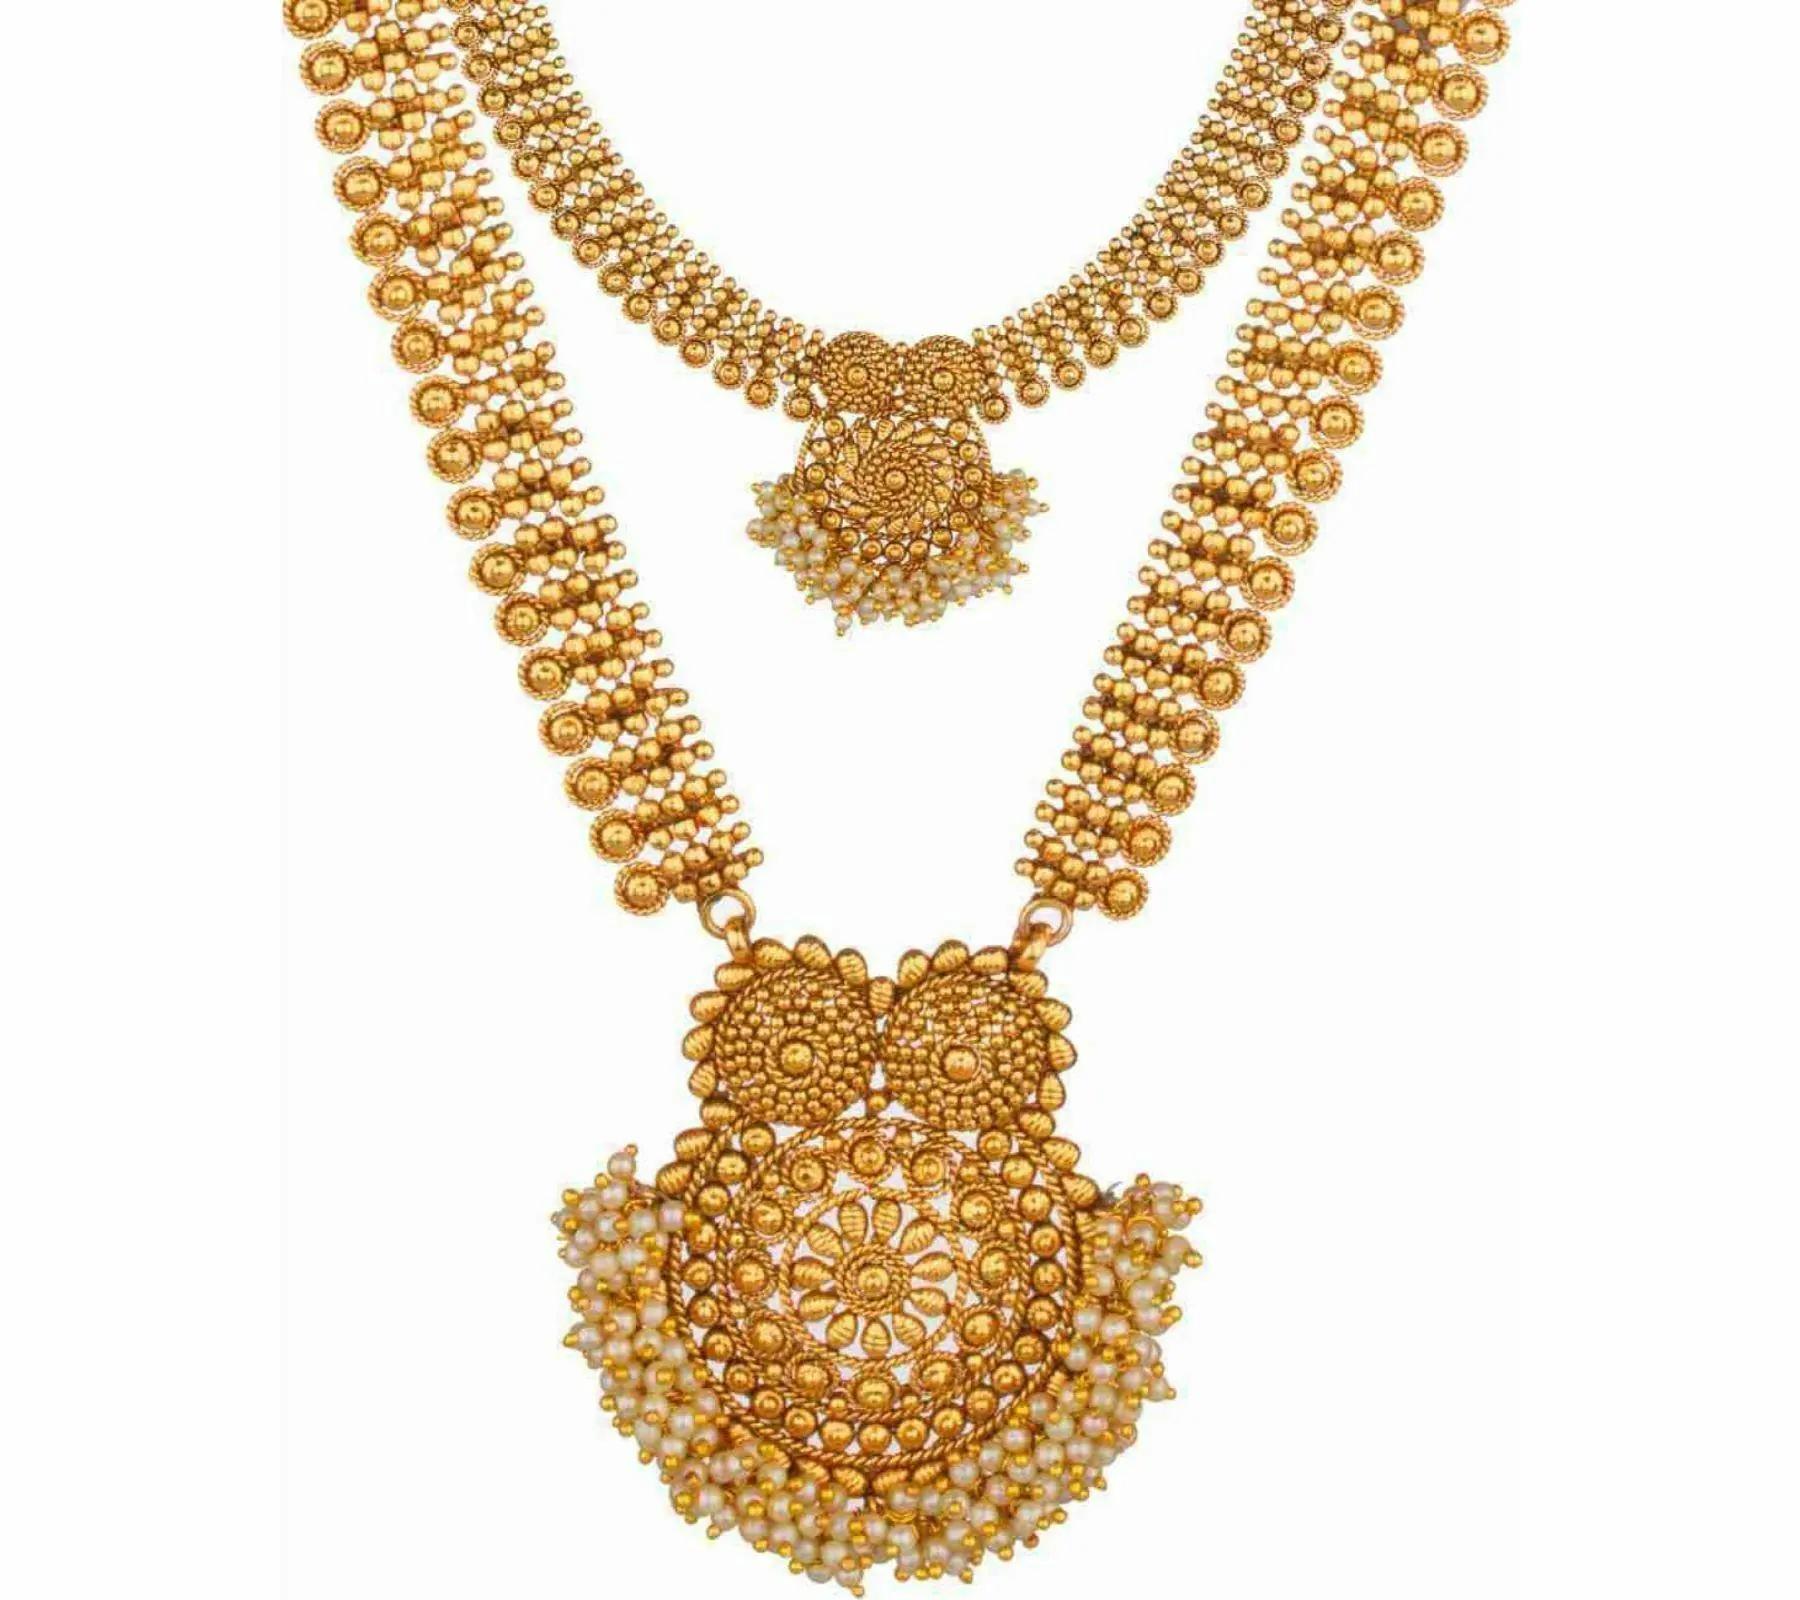
 Gyaan Jewels Handmade Gold Plated Copper Necklace, Earring and Maang Tikka Set Gold (Women, Girls) (Pack of 1) Free Size
Type: Necklaces
Brand: Gyaan Jewels
Price: Rs. 930
 Gyaan Jewels Handmade Gold Plated Copper Necklace, Earring and Maang Tikka Set Gold (Women, Girls) (Pack of 1)
Features: These are very easy to use being lightweight and has a design which makes it very comfortable,Superior quality and skin friendly,Made from premium quality material this product assures to remain in its original glory even after years of usage,Perfect gift ideal valentine, birthday, anniversary gift your loved ones
Included: 2 Necklace, 1 pair Earrings, 1mang tika